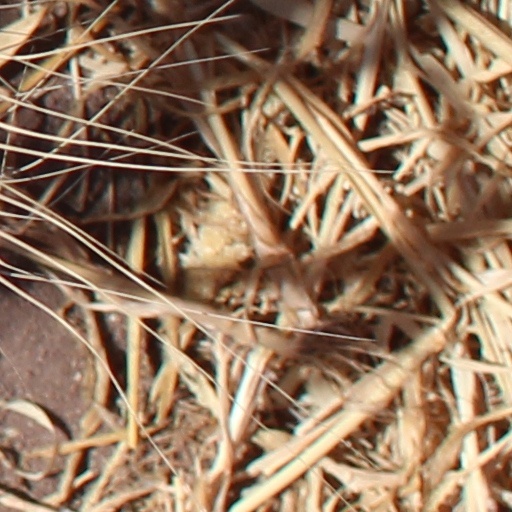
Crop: wheat